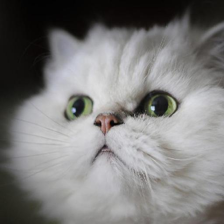
Label: animals